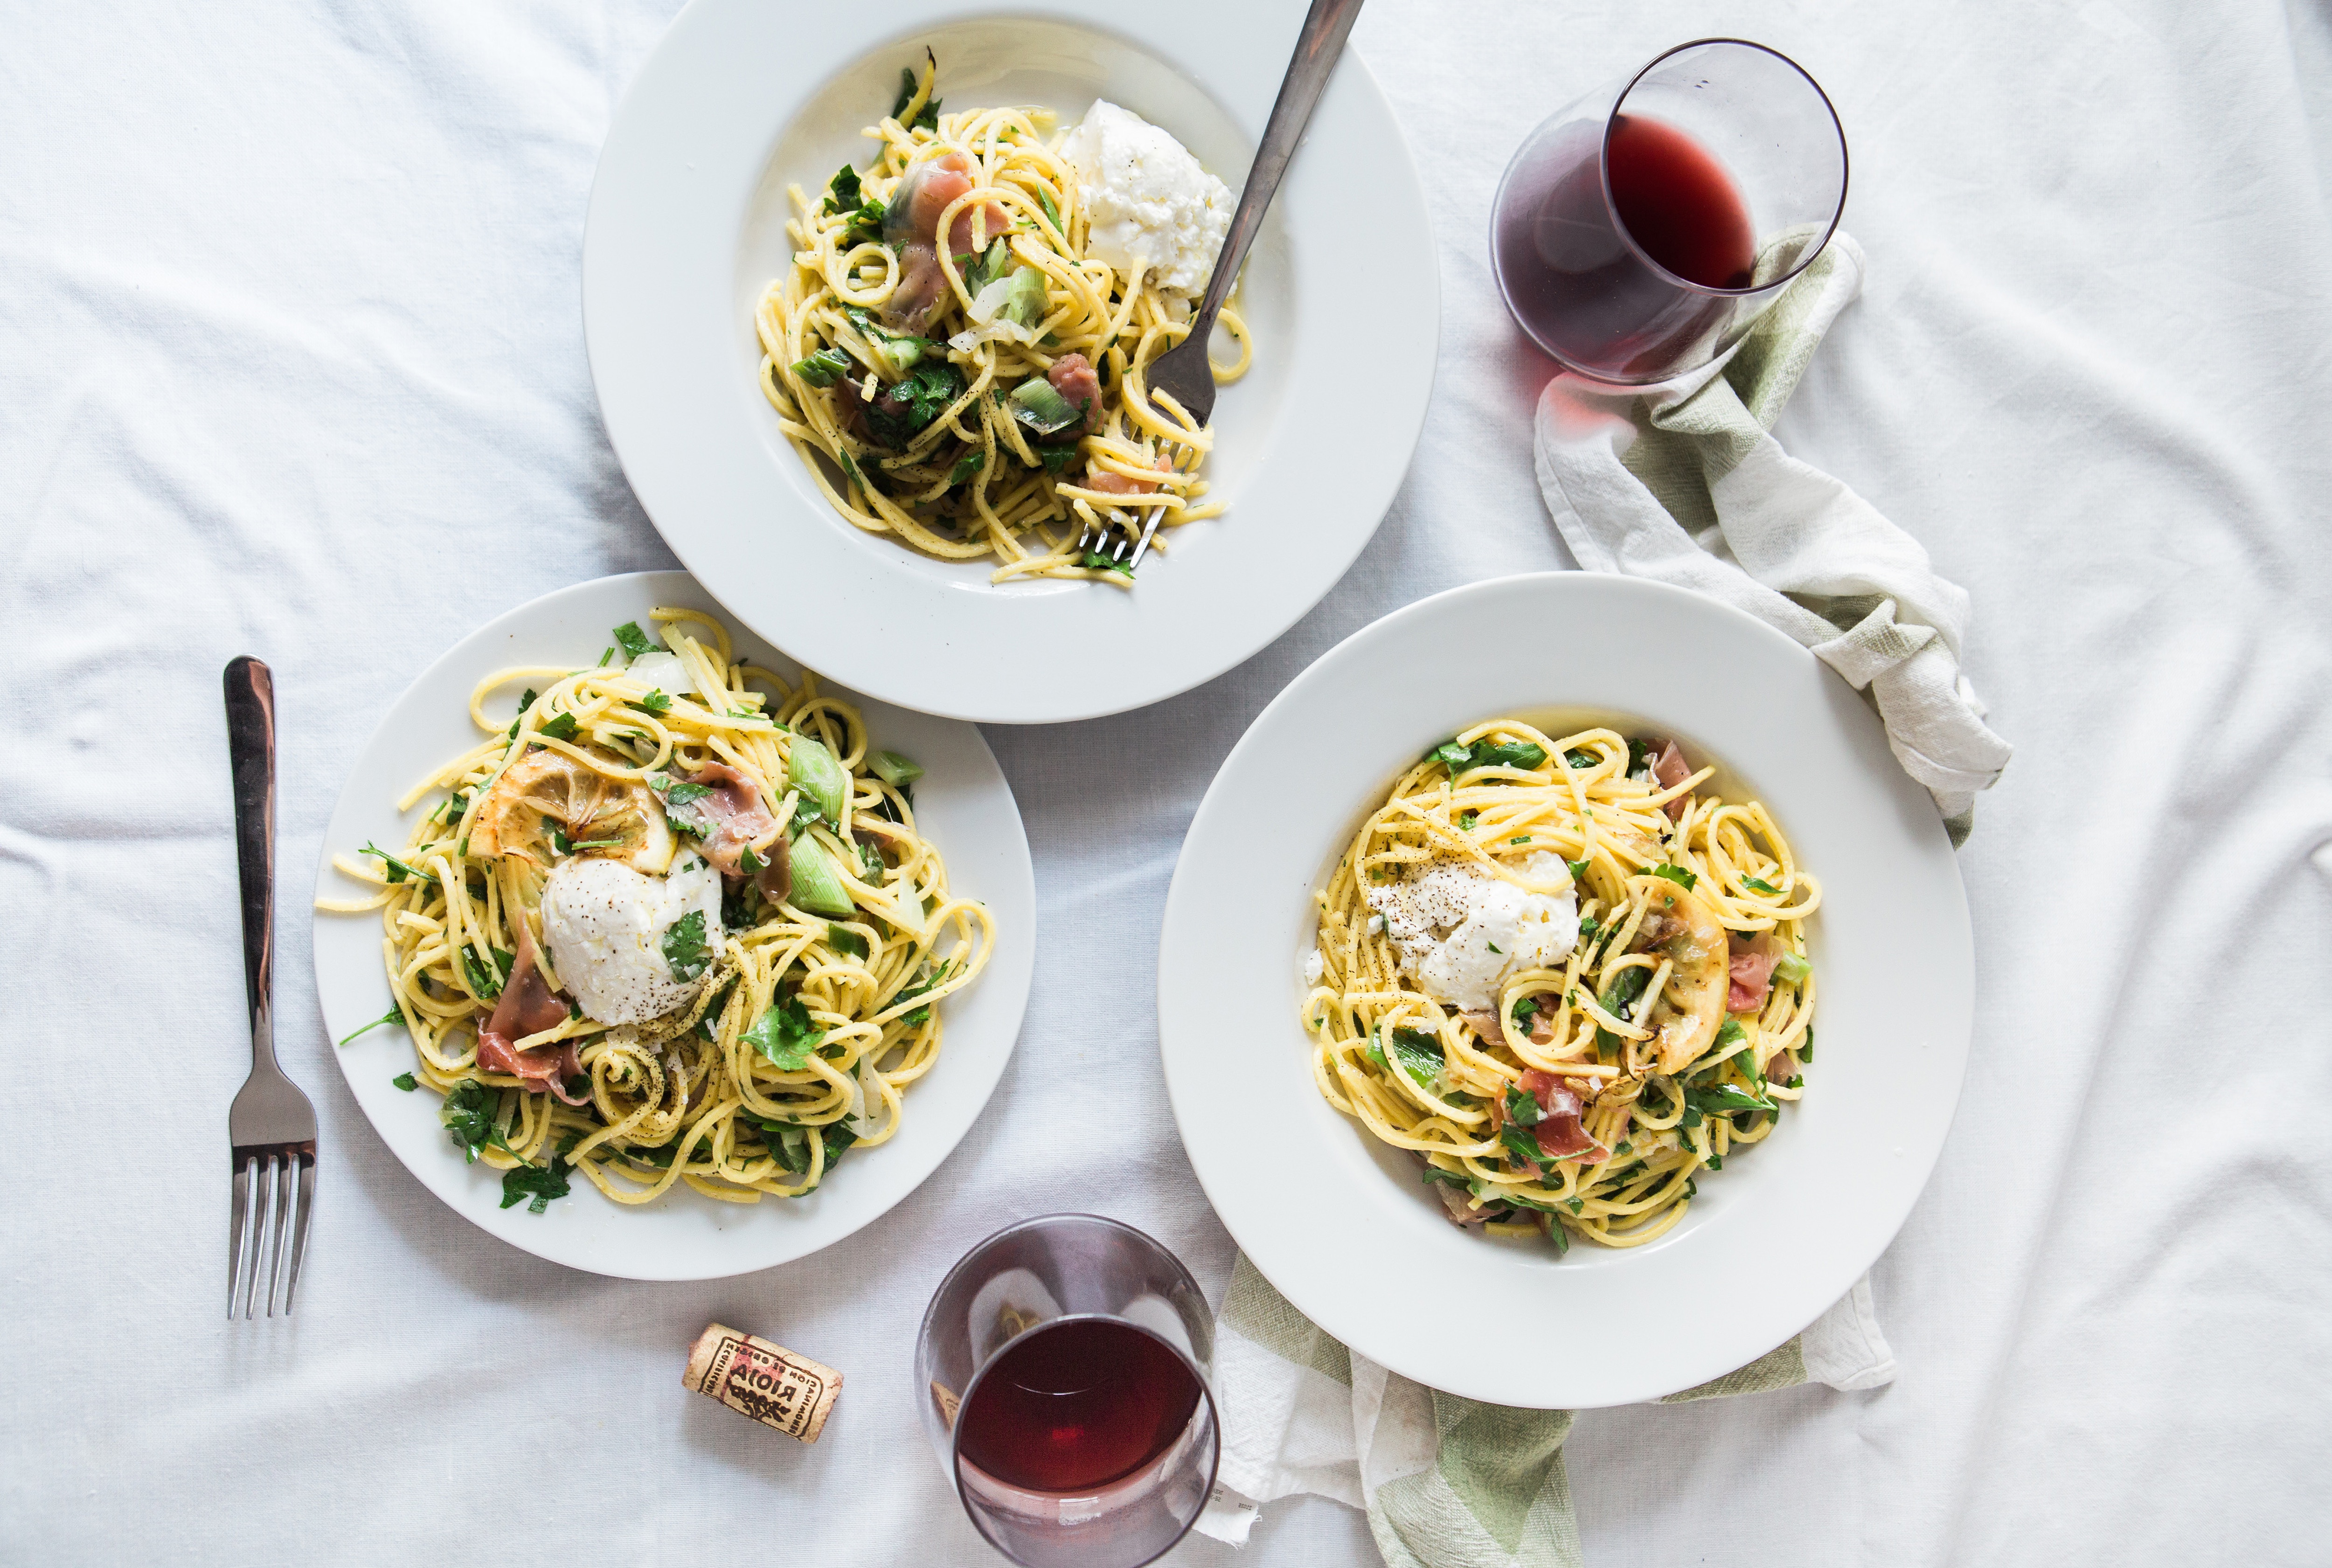
food, cuisine, dish, ingredient, brussels sprout, vegetarian food, produce, recipe, meal, thai food, italian food, cruciferous vegetables, brunch, salad